Diego Fernández de Medrano y Zapata

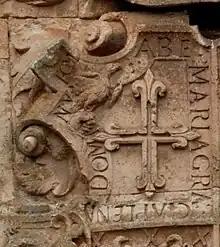
Coat of arms of the House of Medrano: "Gules field, hollow cross of Calatrava in gold, argent goshawk on the hand of the Medrano family progenitor, surrounded by an azure border with their family motto ""Ave María Gracia Plena Dominus Tecum"" in sable letters" (1568).

Diego's ancestor Francisco Fernández de Medrano was the brother of Tomás Fernández de Medrano, mayor, high magistrate, divisero and Lord of Valdeosera, knight in the Order of Saint John, Secretary of State and War for the Dukes of Savoy, author of the important political treatise ""Republica Mista"" published in 1602; Lázaro Fernández de Medrano, ensign; and General Diego de Medrano, famous naval commander in the Spanish Armada.